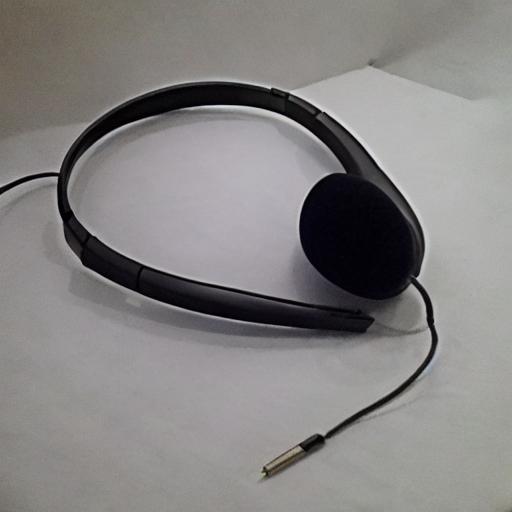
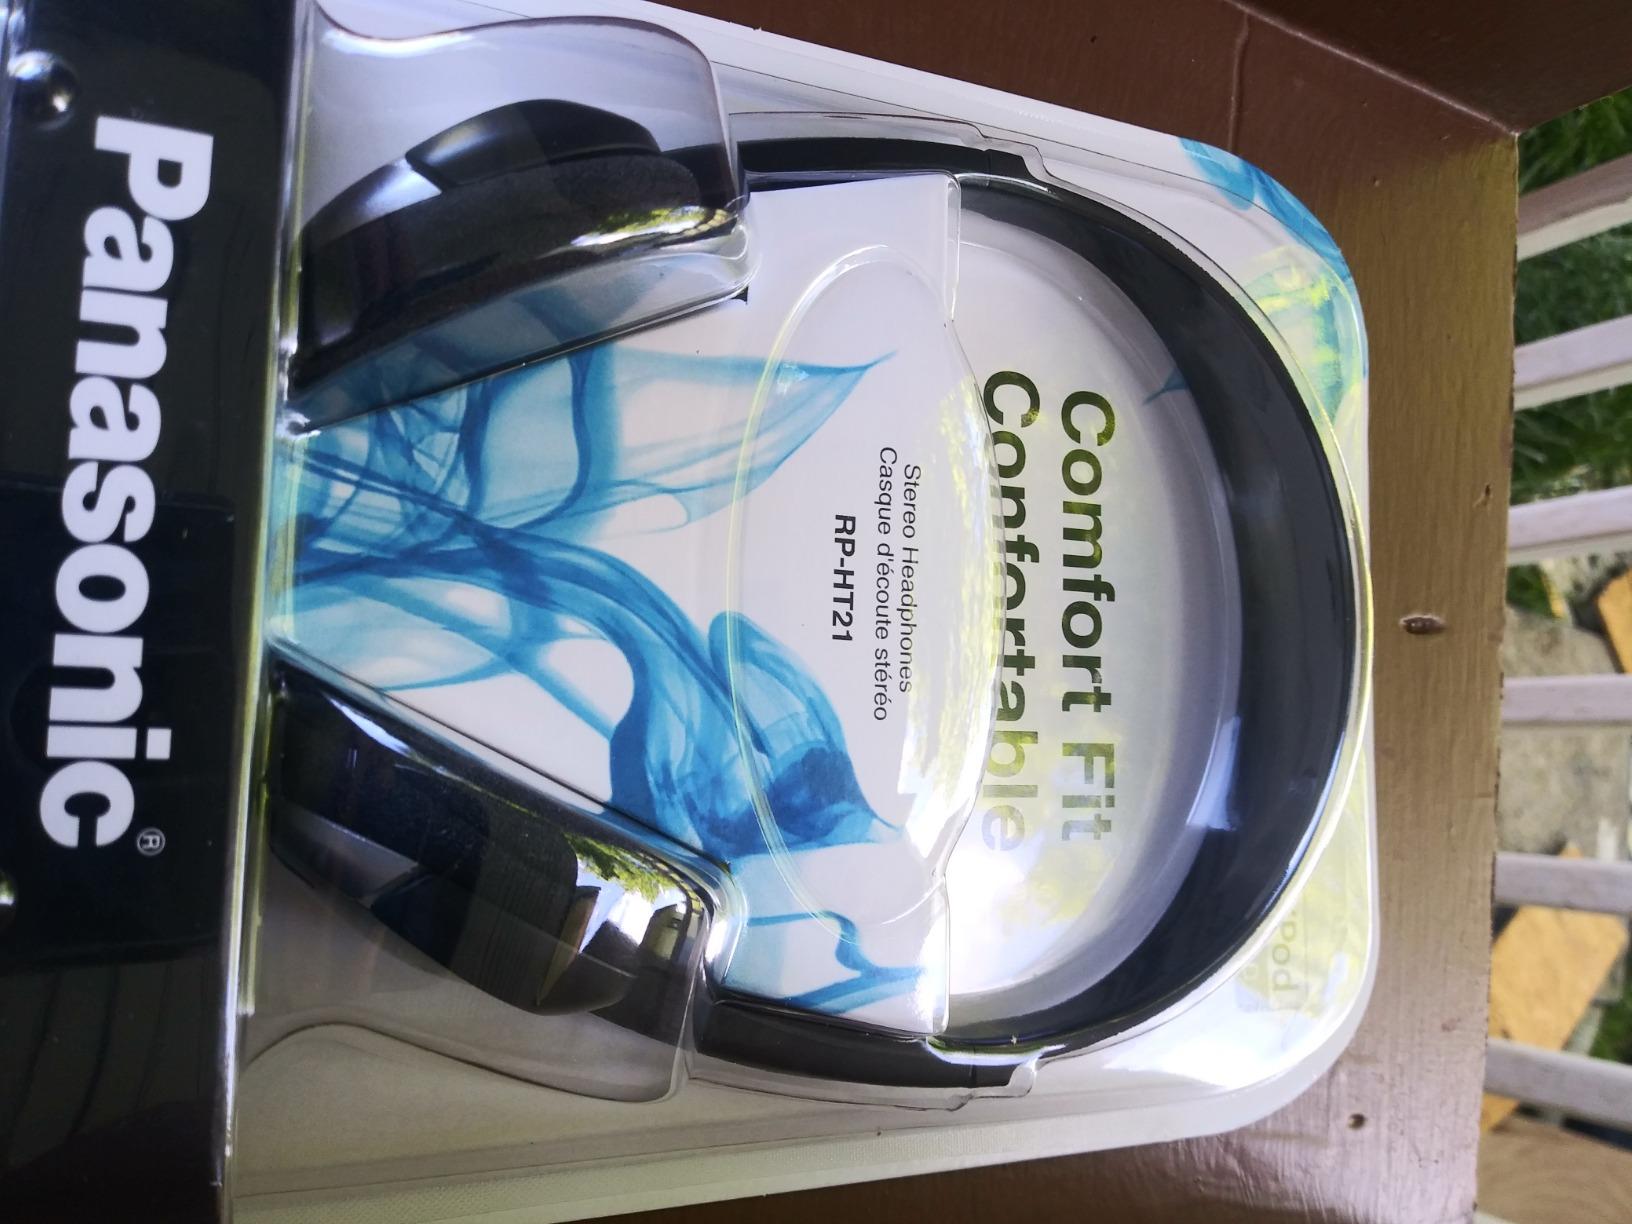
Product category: headphones
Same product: no